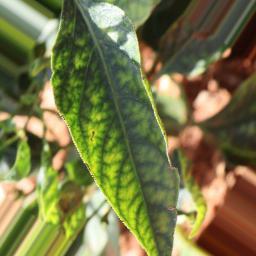
Label: nutritional